Carnival Splendor

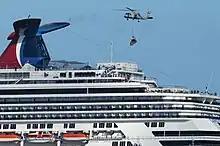
a U.S. Navy helicopter delivering supplies to "Carnival Splendor"

In March 2009, "Carnival Splendor" was the host ship for "Mayercraft Carrier 2", a four-day cruise from 27 to 31 March, from Los Angeles to Cabo San Lucas, Mexico hosted by musician John Mayer and featuring music and comedy shows.